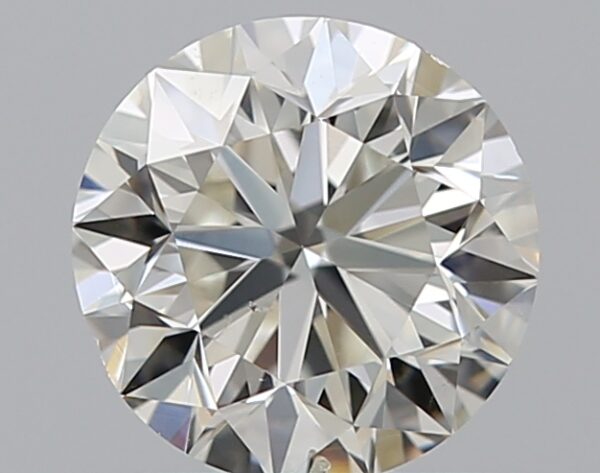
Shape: round
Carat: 0.7
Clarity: SI1
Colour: I
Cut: VG
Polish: EX
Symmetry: VG
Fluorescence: N
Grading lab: GIA
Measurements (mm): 5.51 x 5.58 x 3.58